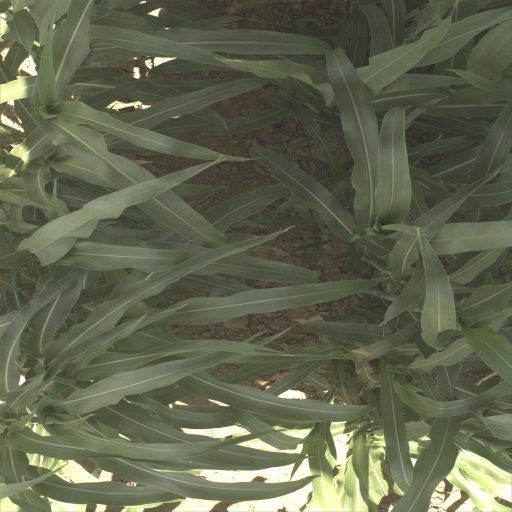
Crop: sorghum